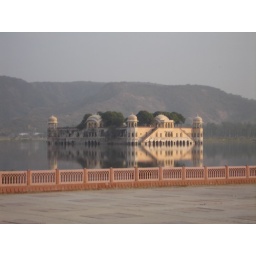
castle in lake in jaipur